McGowan Motorsports

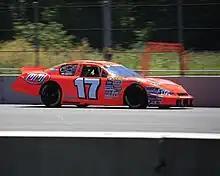
David Mayhew in the 17 car at Portland International Raceway in 2011.

In 2009, David Mayhew would contest a full season in the Camping World West Series in the 17 car, although he skipped the season finale. He earned three poles, six top fives, eight top tens, and scored two wins at Iowa Speedway, finishing 6th in the standings.